Leela Mani Paudyal

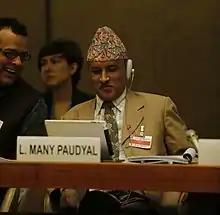

Leela Mani Poudyal is Chief Secretary of the Government of Nepal between 2012 and 2015.